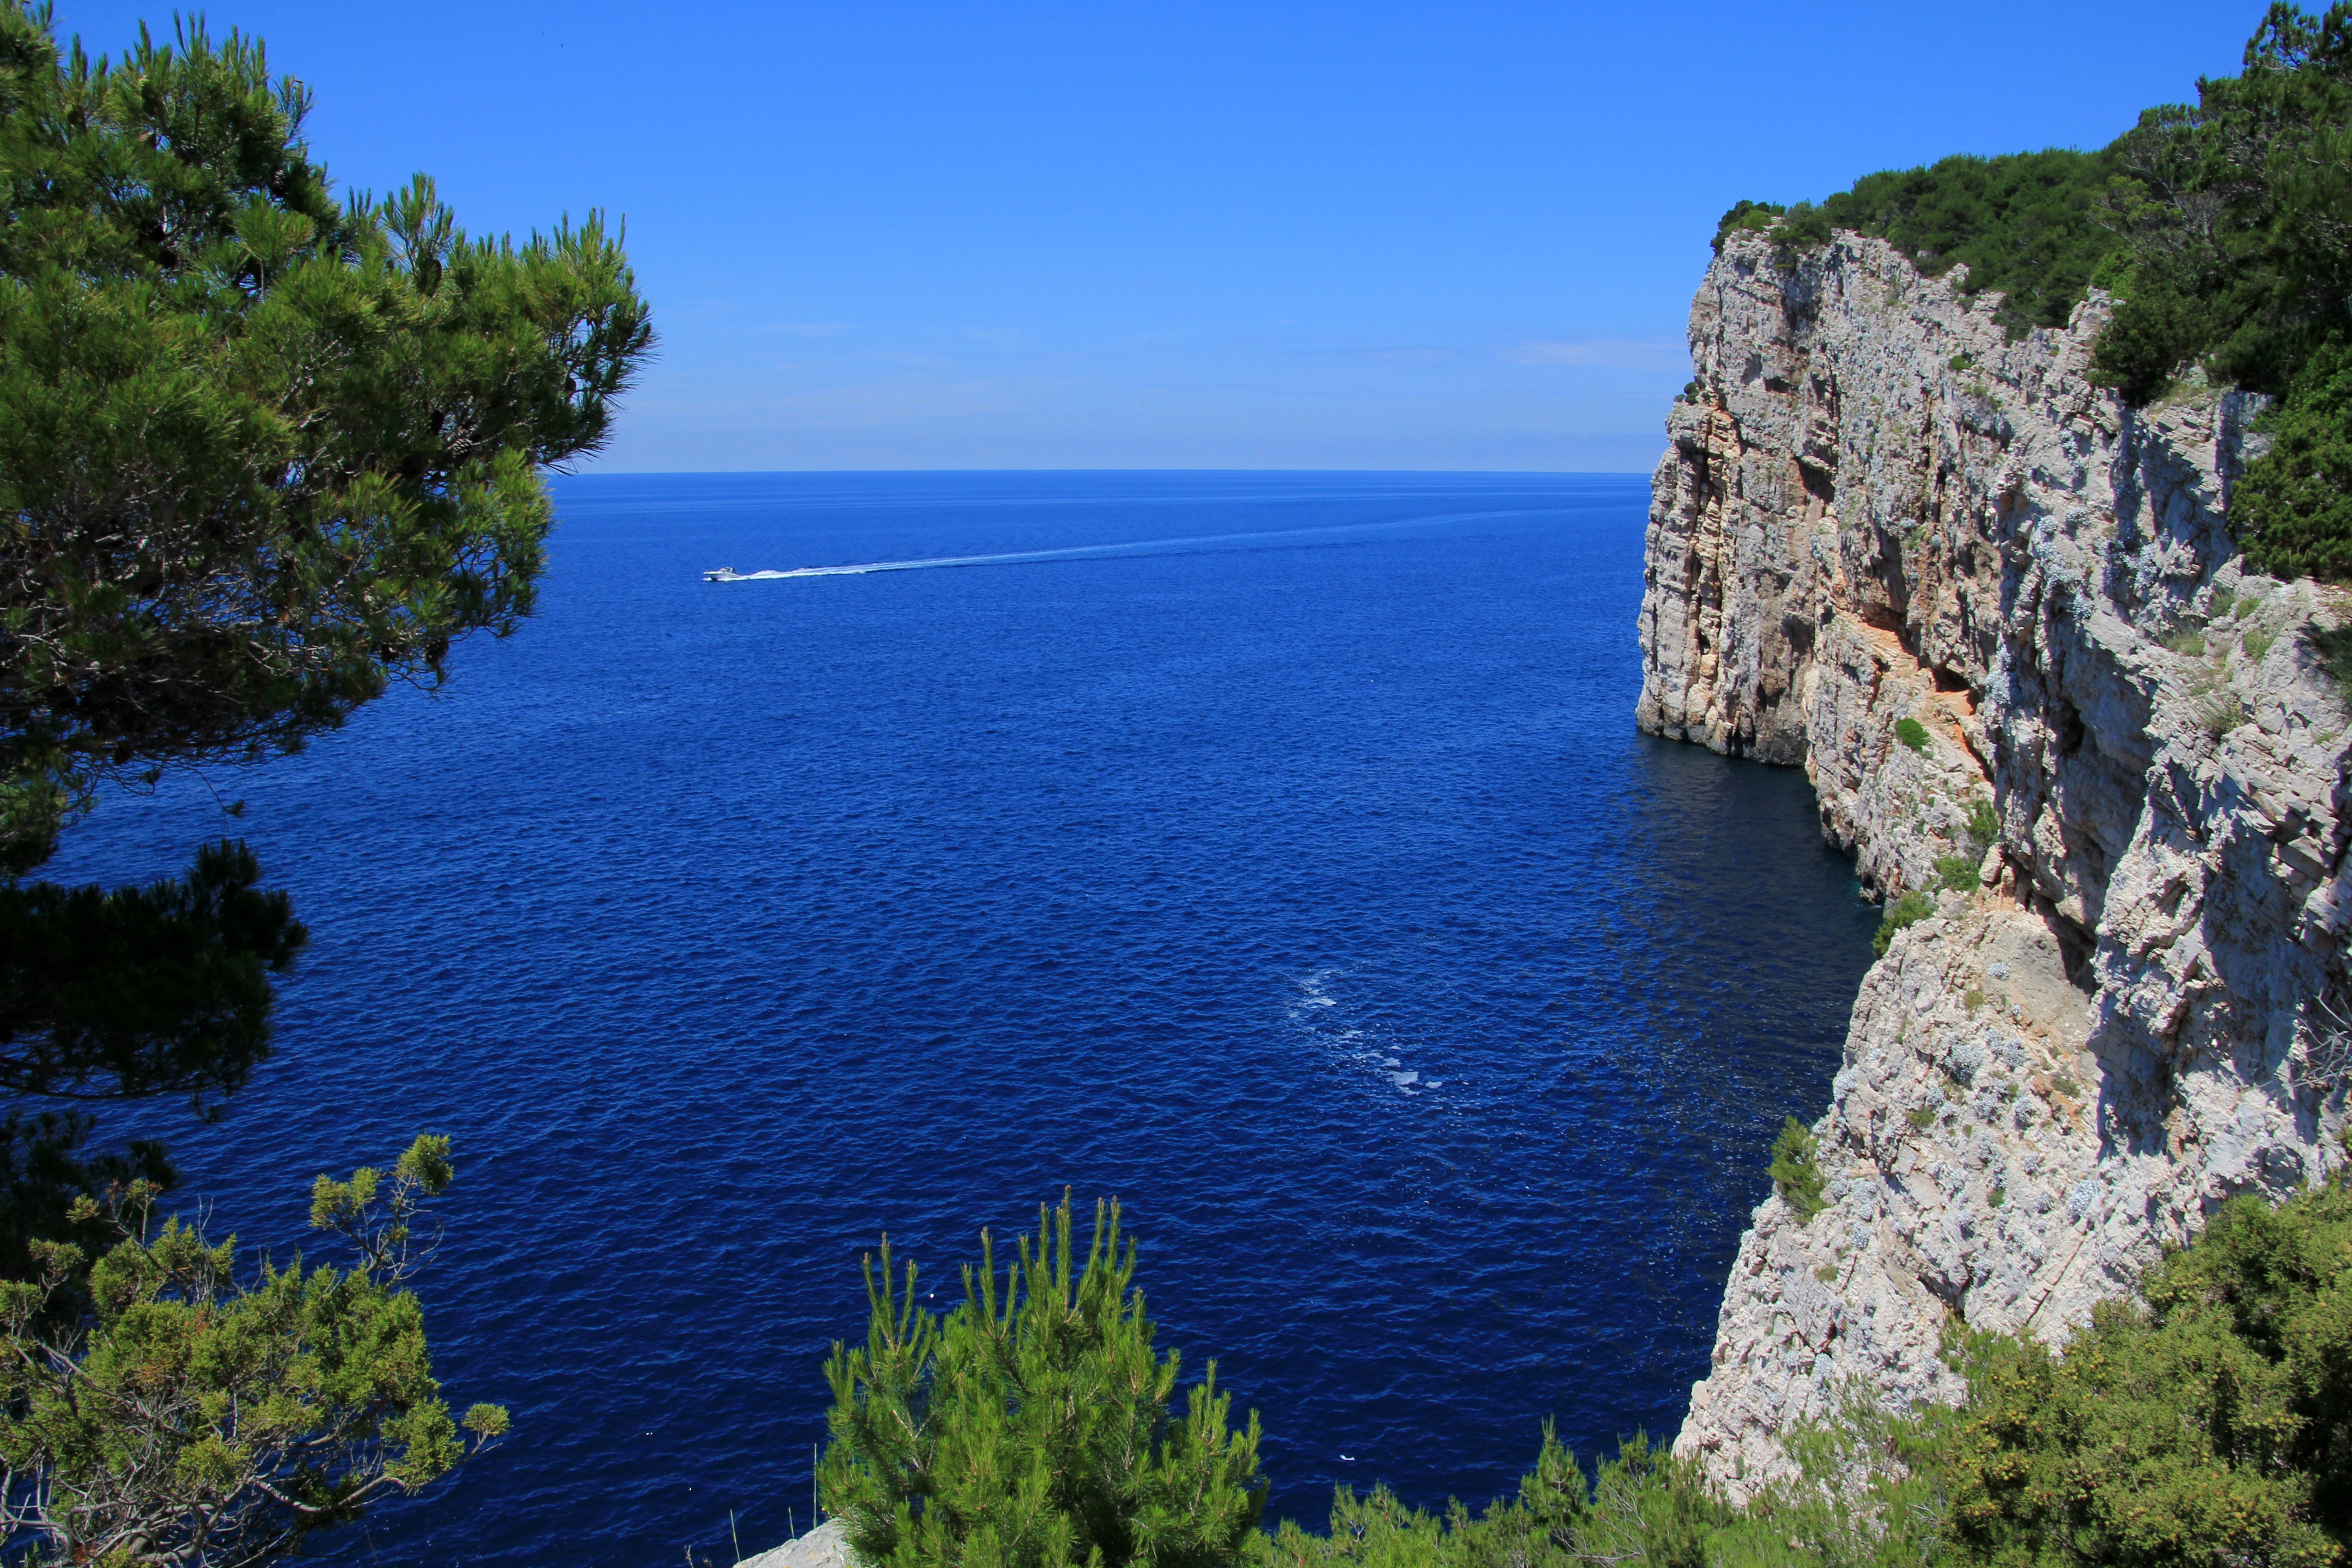
landscape, sea, coast, tree, water, nature, shore, lake, vacation, cliff, cove, bay, blue, fjord, reservoir, terrain, national park, body of water, croatia, cape, landform, kornati islands, geographical feature